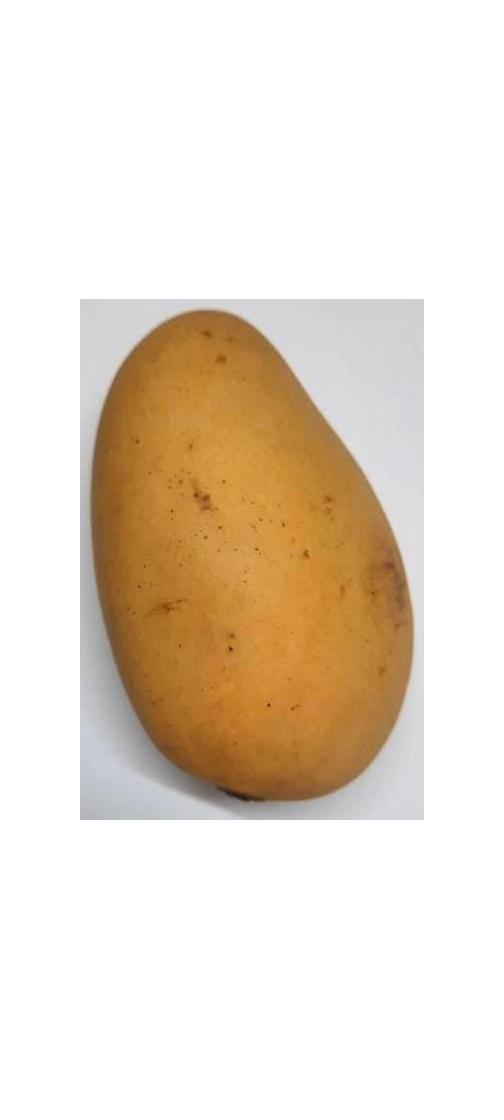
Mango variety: Katimon